Somerset Gough-Calthorpe

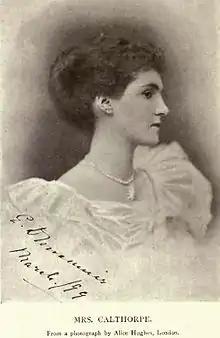
Mrs. Effie Calthorpe née Dunsmuir

He went on to sign the Armistice of Mudros on behalf of all the Allies on 30 October 1918, by which the Ottoman Empire accepted defeat and ceased hostilities. Georges Clemenceau, Prime Minister of France, complained that Admiral Dominique-Marie Gauchet had not been present at the treaty signing but the British Government gave Gough-Calthorpe its full backing. When the Allied fleet steamed into Constantinople in November 1918, it was Gough-Calthorpe's flagship, HMS "Superb", that led the way.